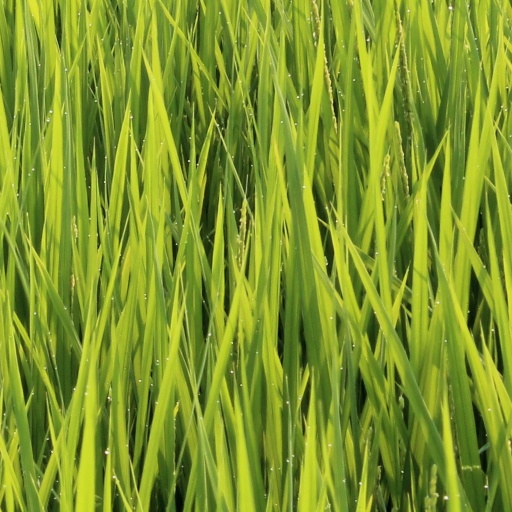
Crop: rice